Jumping (horse)

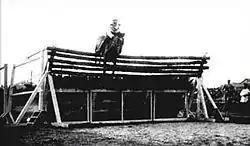
The world record high jump, completed by Huaso and Captain Alberto Larraguibel in 1949.

The world record for the highest obstacle cleared by a horse and rider was set on February 5, 1949, by Huaso and his rider, Captain Alberto Larraguibel. The Thoroughbred stallion and his Chilean rider cleared a fence measuring high. This record still stands today.